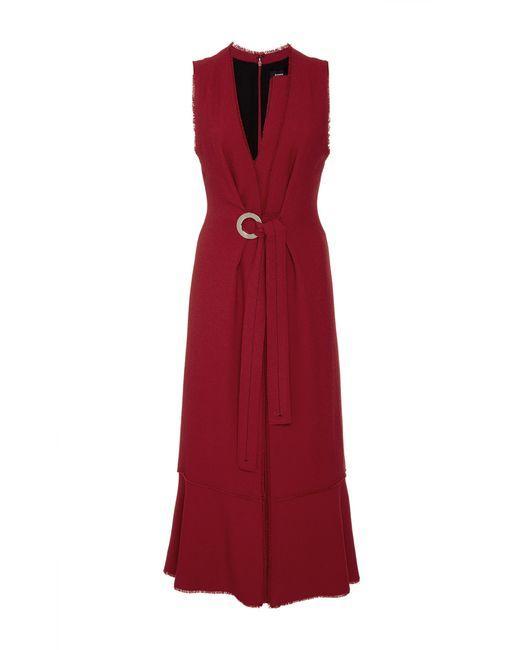
rotes langes Damenkleid mit Gürtel